John Abercromby (British Army officer)

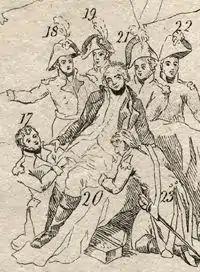
John Ambercromby (left=18) at his father's death (1801)

Lieutenant-General Sir John Abercromby GCB (also Abercrombie; 2 April 1772 – 14 February 1817) was a British Army officer and Member of Parliament (MP) for Clackmannanshire from 1815 to 1817.